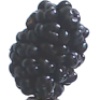
Label: Mulberry 1